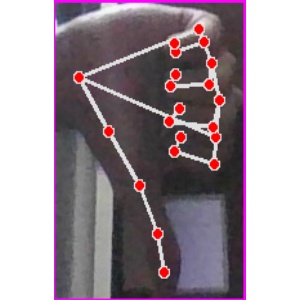
अक्षर: फ